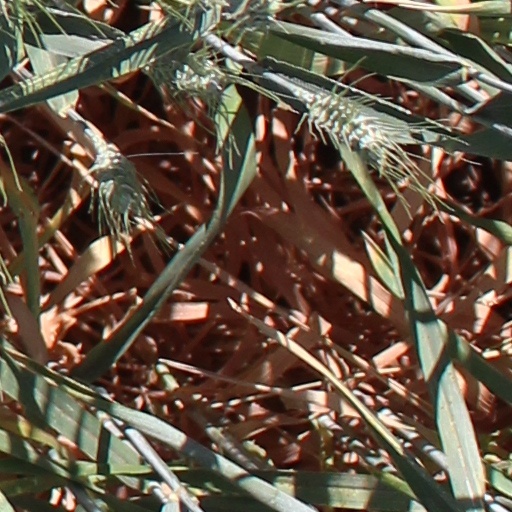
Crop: wheat